Lexus LX

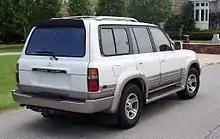
Lexus LX 450

The LX 450 was powered by a 4.5-liter, twin-cam, four-valve inline-six engine that produced and of torque. Both front and rear axles were solid. Externally, the LX 450 was identical to the J80 series Land Cruiser, with the exception of the grille, side body cladding, and wheels. Side running boards give step-up access. The vehicle had additional sound-absorbing insulation.